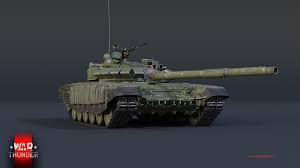
Label: Tank